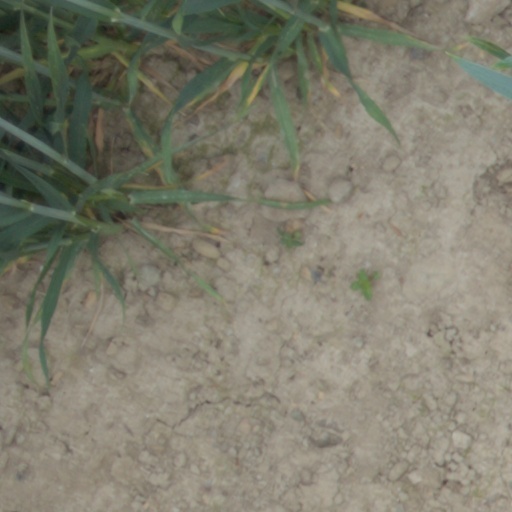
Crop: wheat